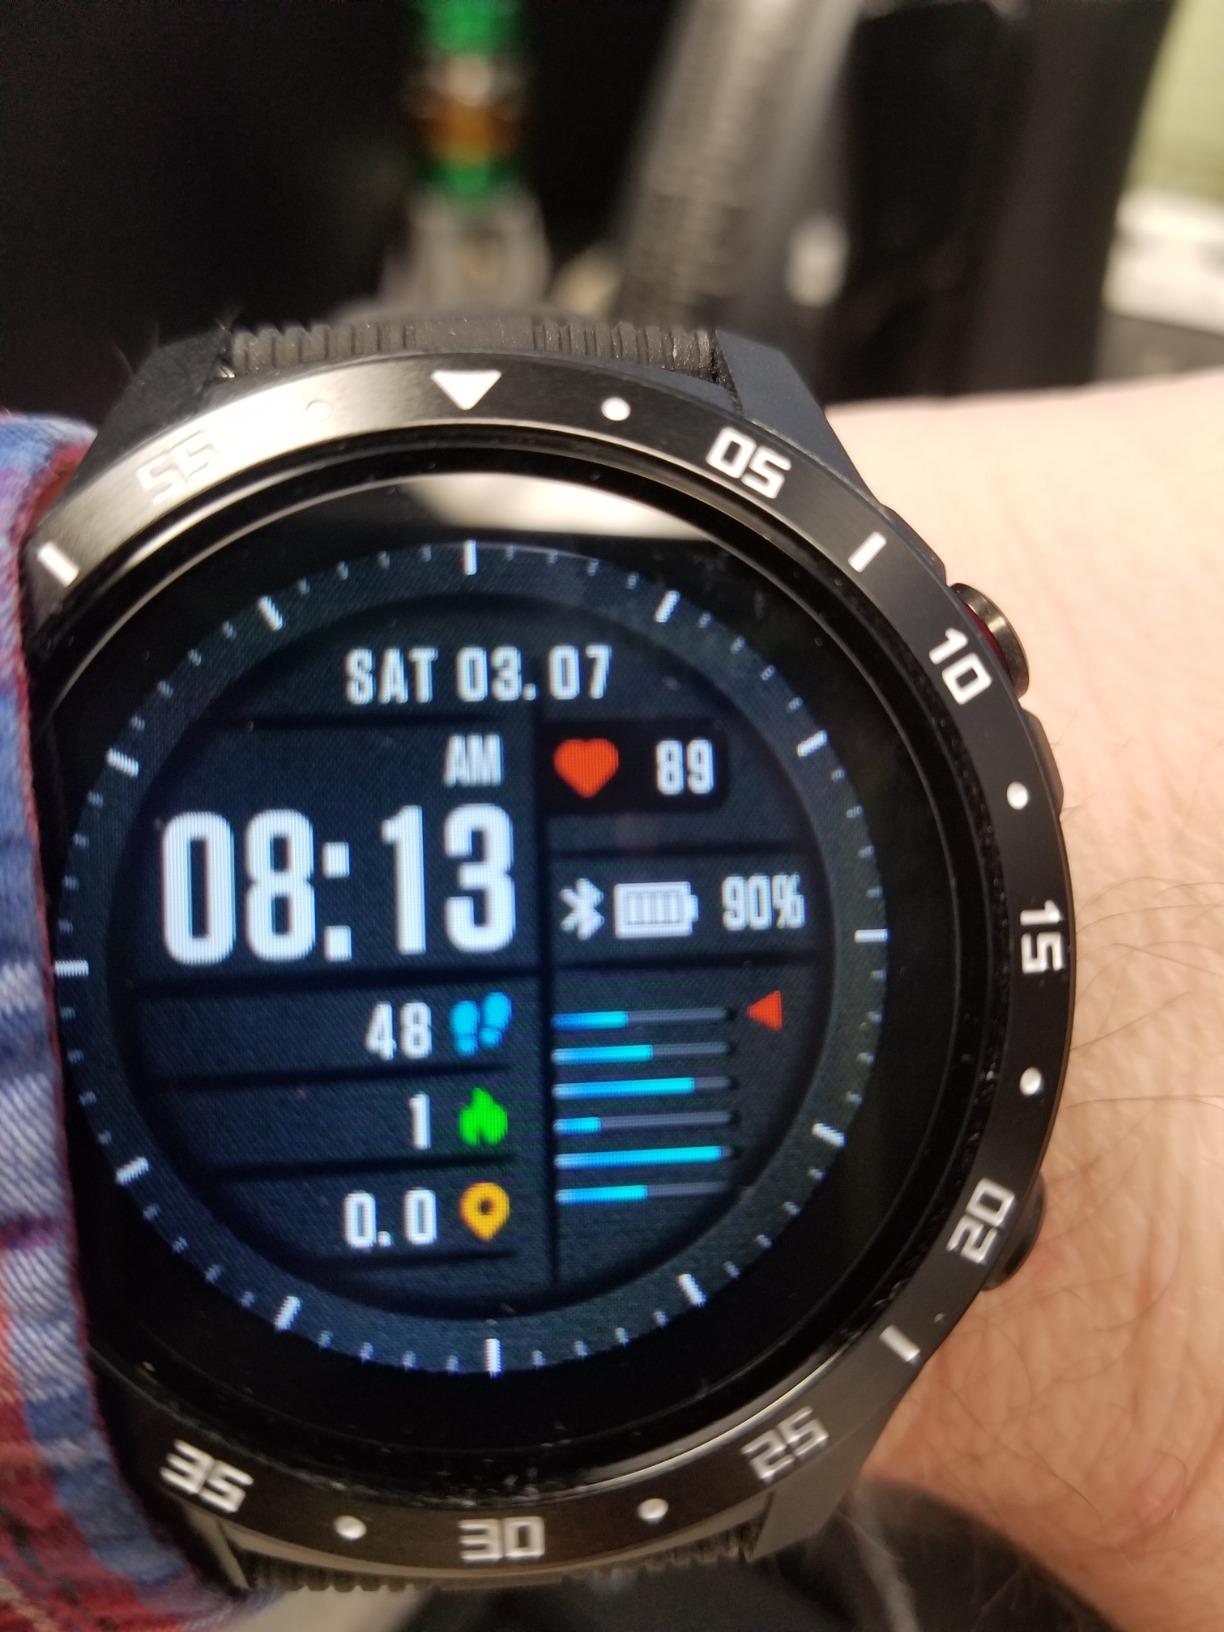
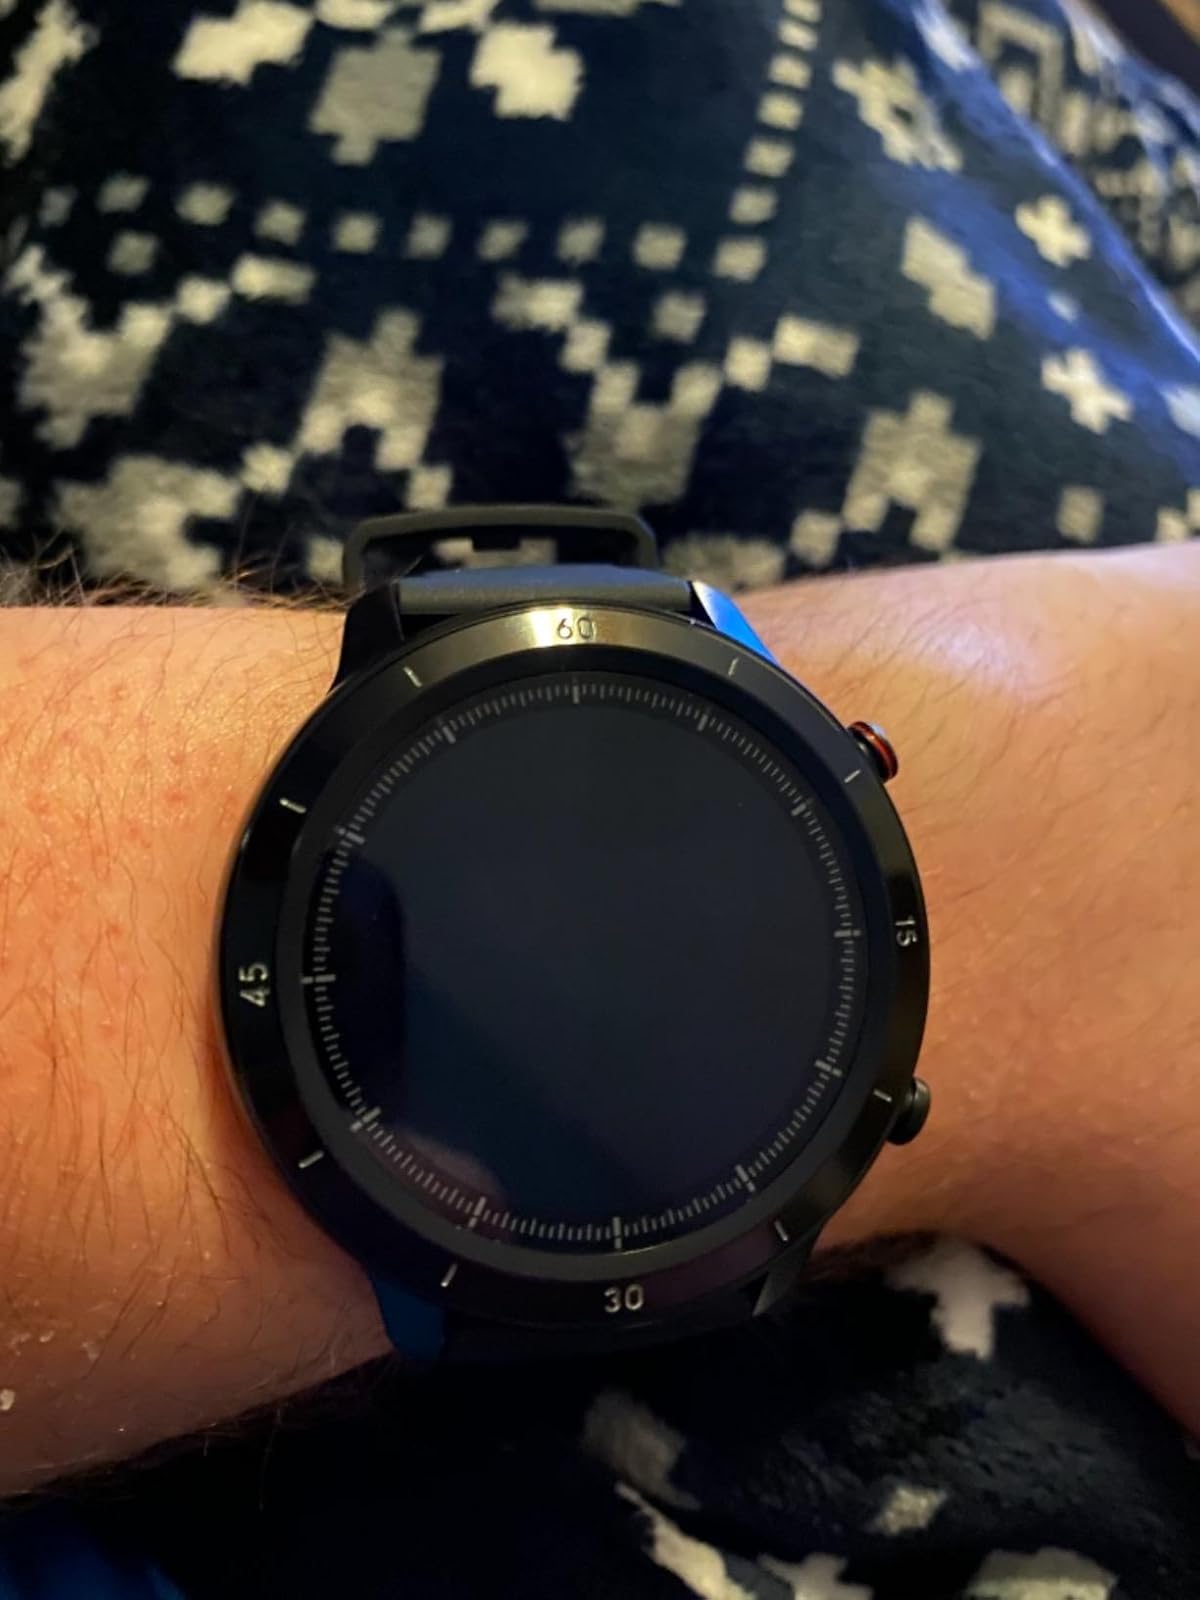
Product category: smartwatch
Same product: no